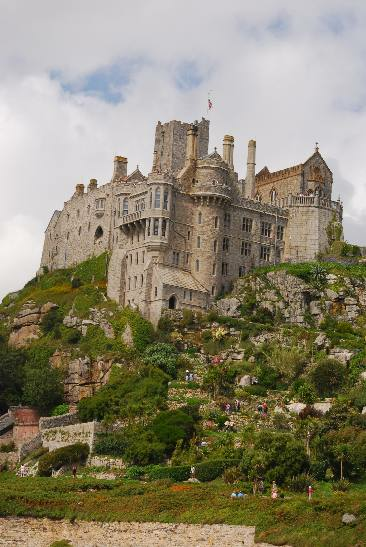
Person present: No